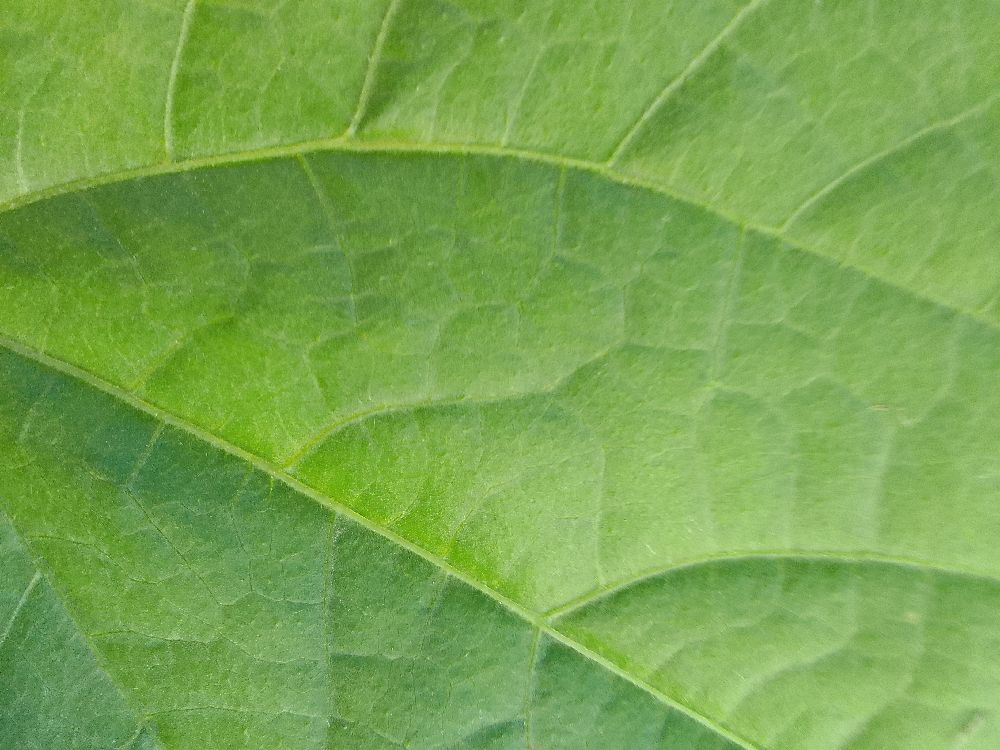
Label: healthy